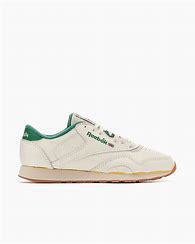
Brand: Reebok
Model: Cl Lthr